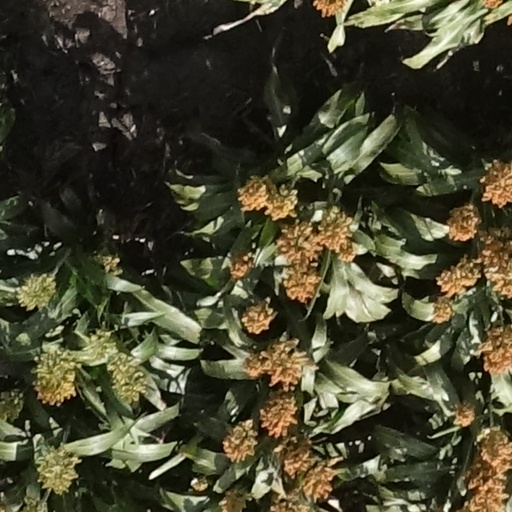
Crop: sorghum